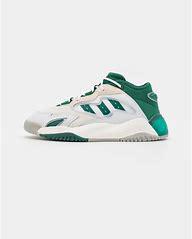
Brand: adidas
Model: originals Adidas Originals Streetball